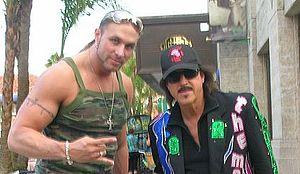
Lance Wait Hoyt, mieux connu sous le nom de Lance Archer, né le 28 février 1977 est un catcheur américain.